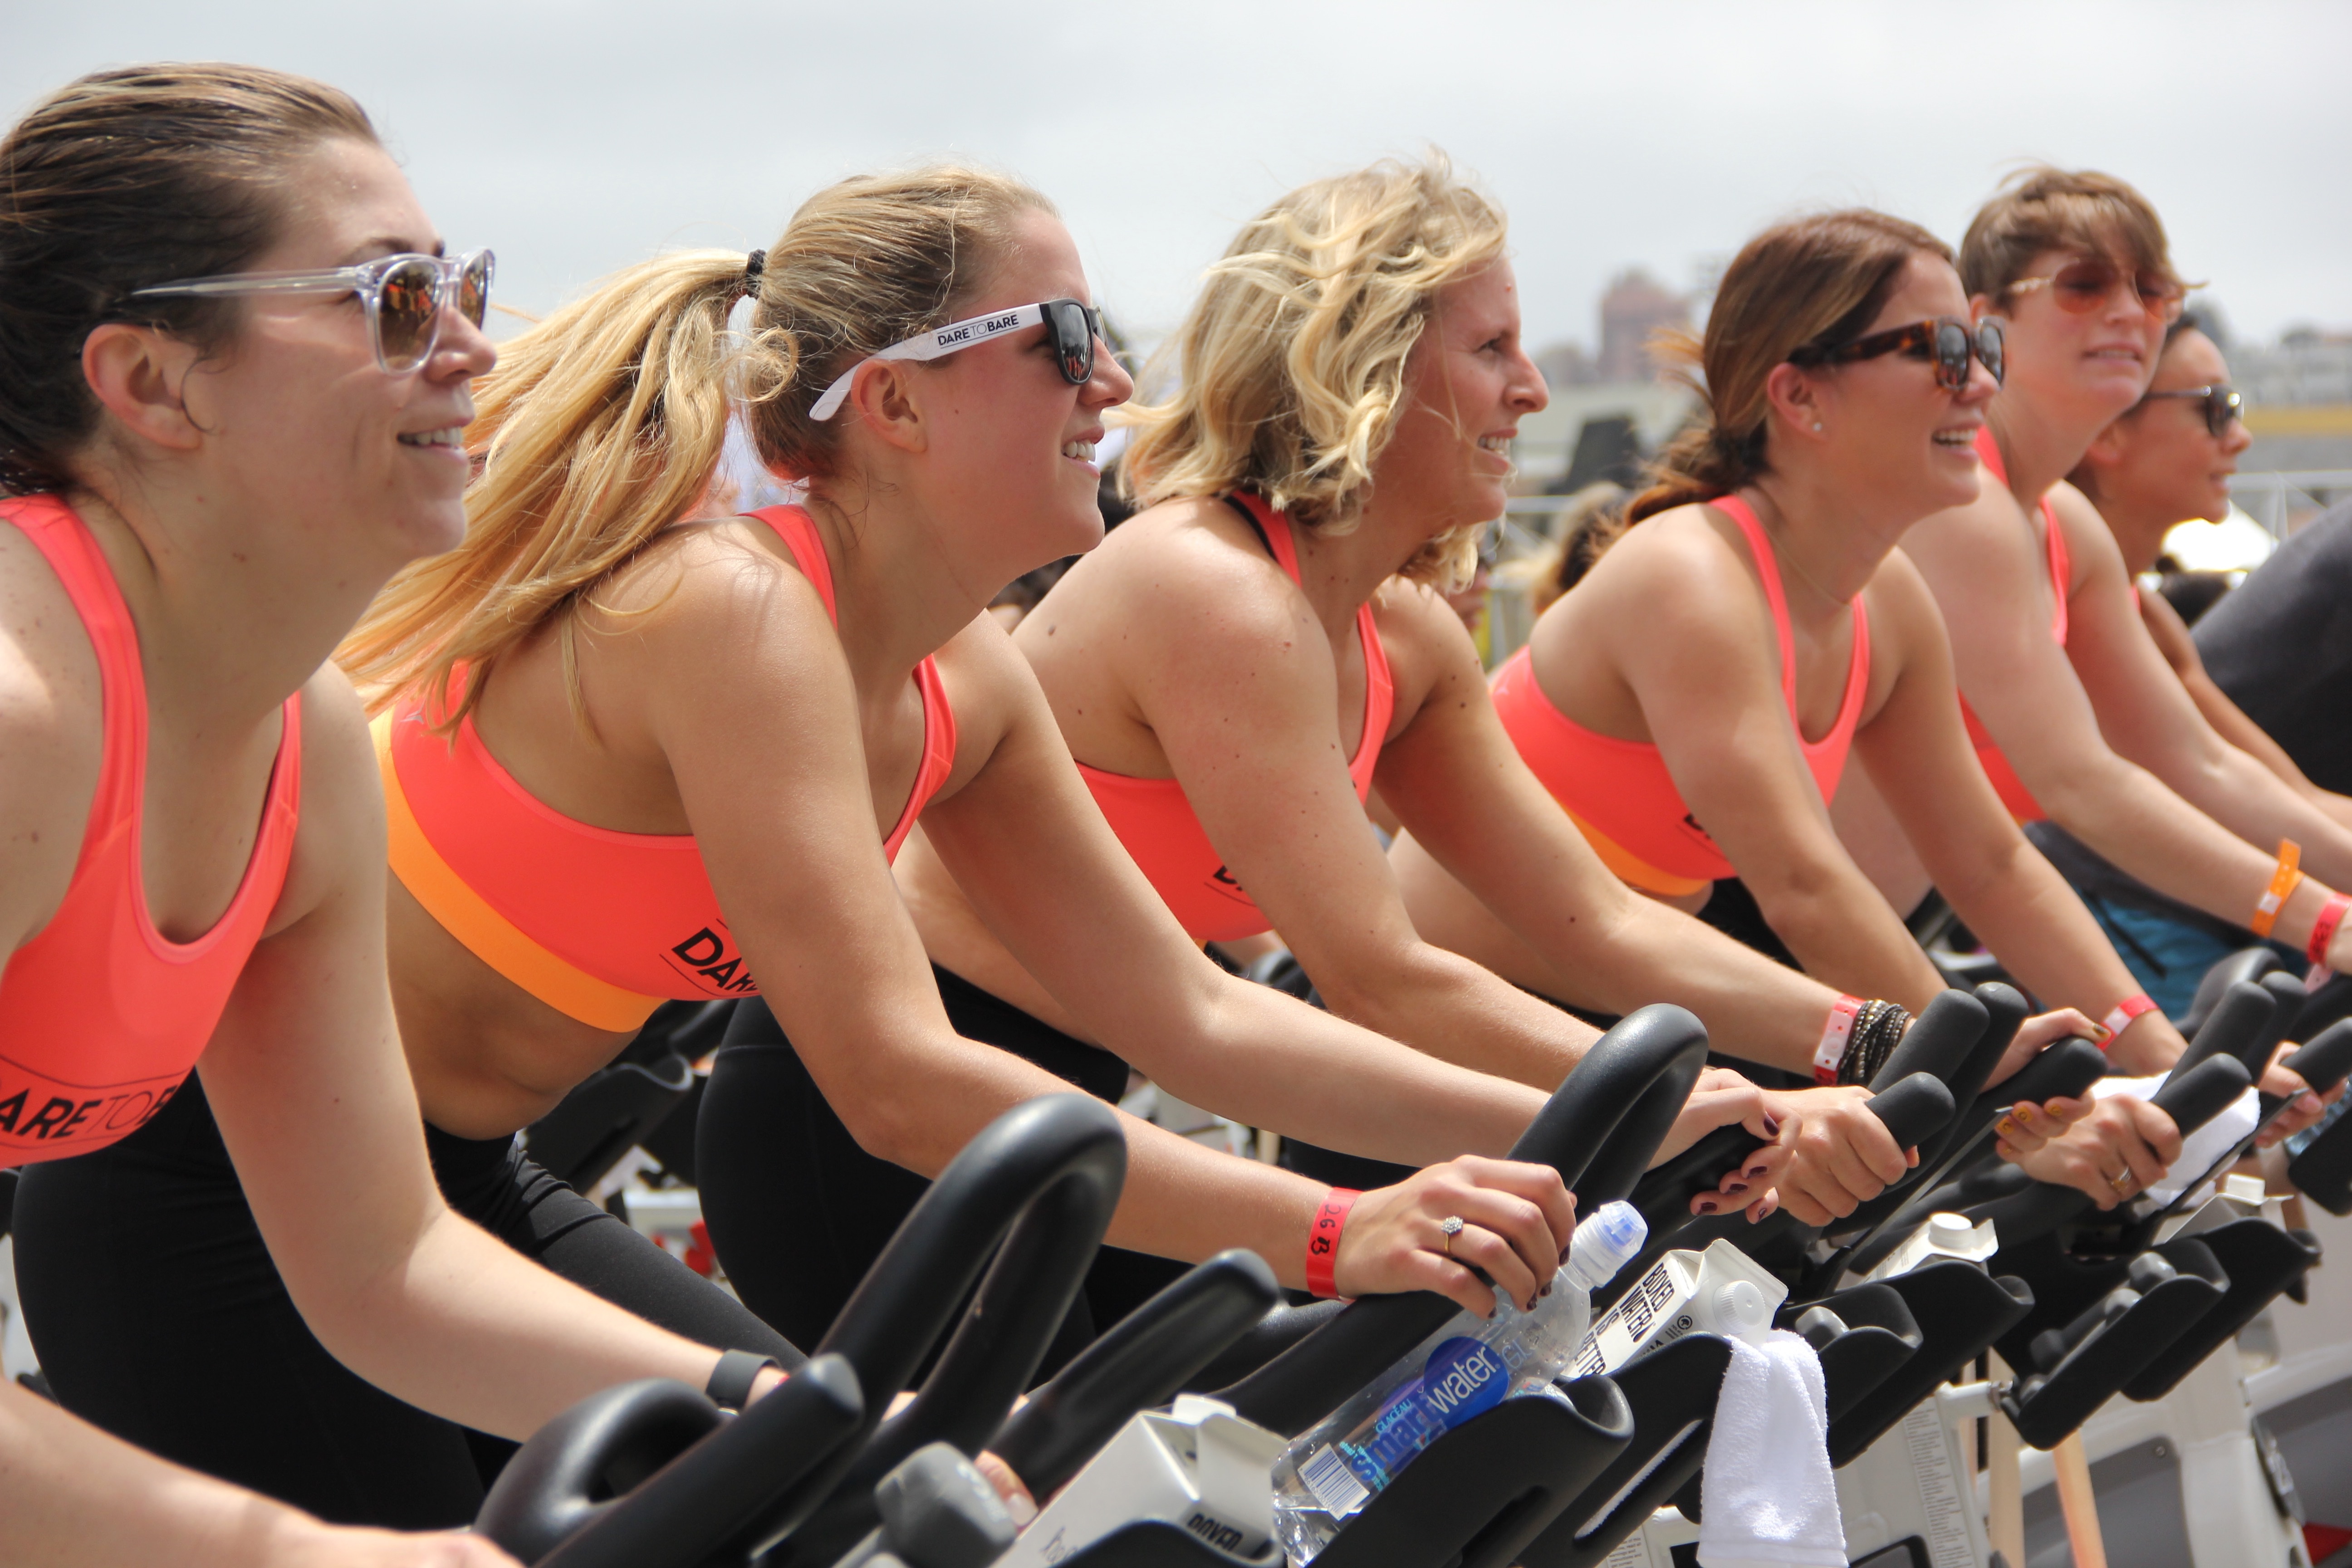
person, structure, group, female, room, lifestyle, healthy, fitness, cycling, team, women, sports, boating, spin, sprint, physical exercise, indoor cycling, sport venue, human action, endurance sports, physical fitness